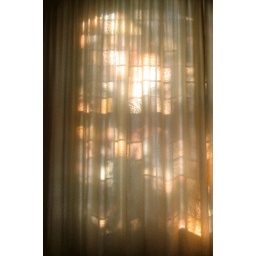
Sunshine playing with the tree and curtains in a littlle church, Leiden